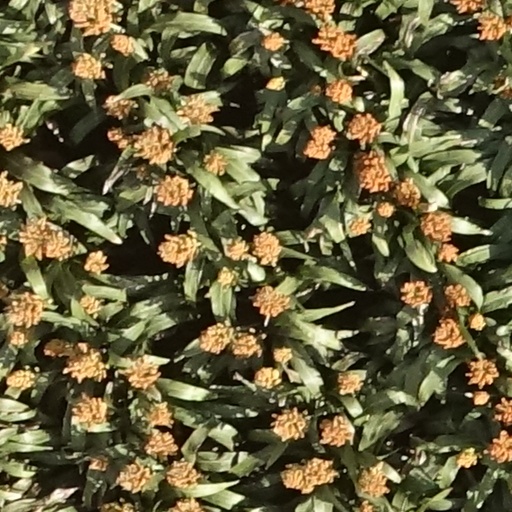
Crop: sorghum